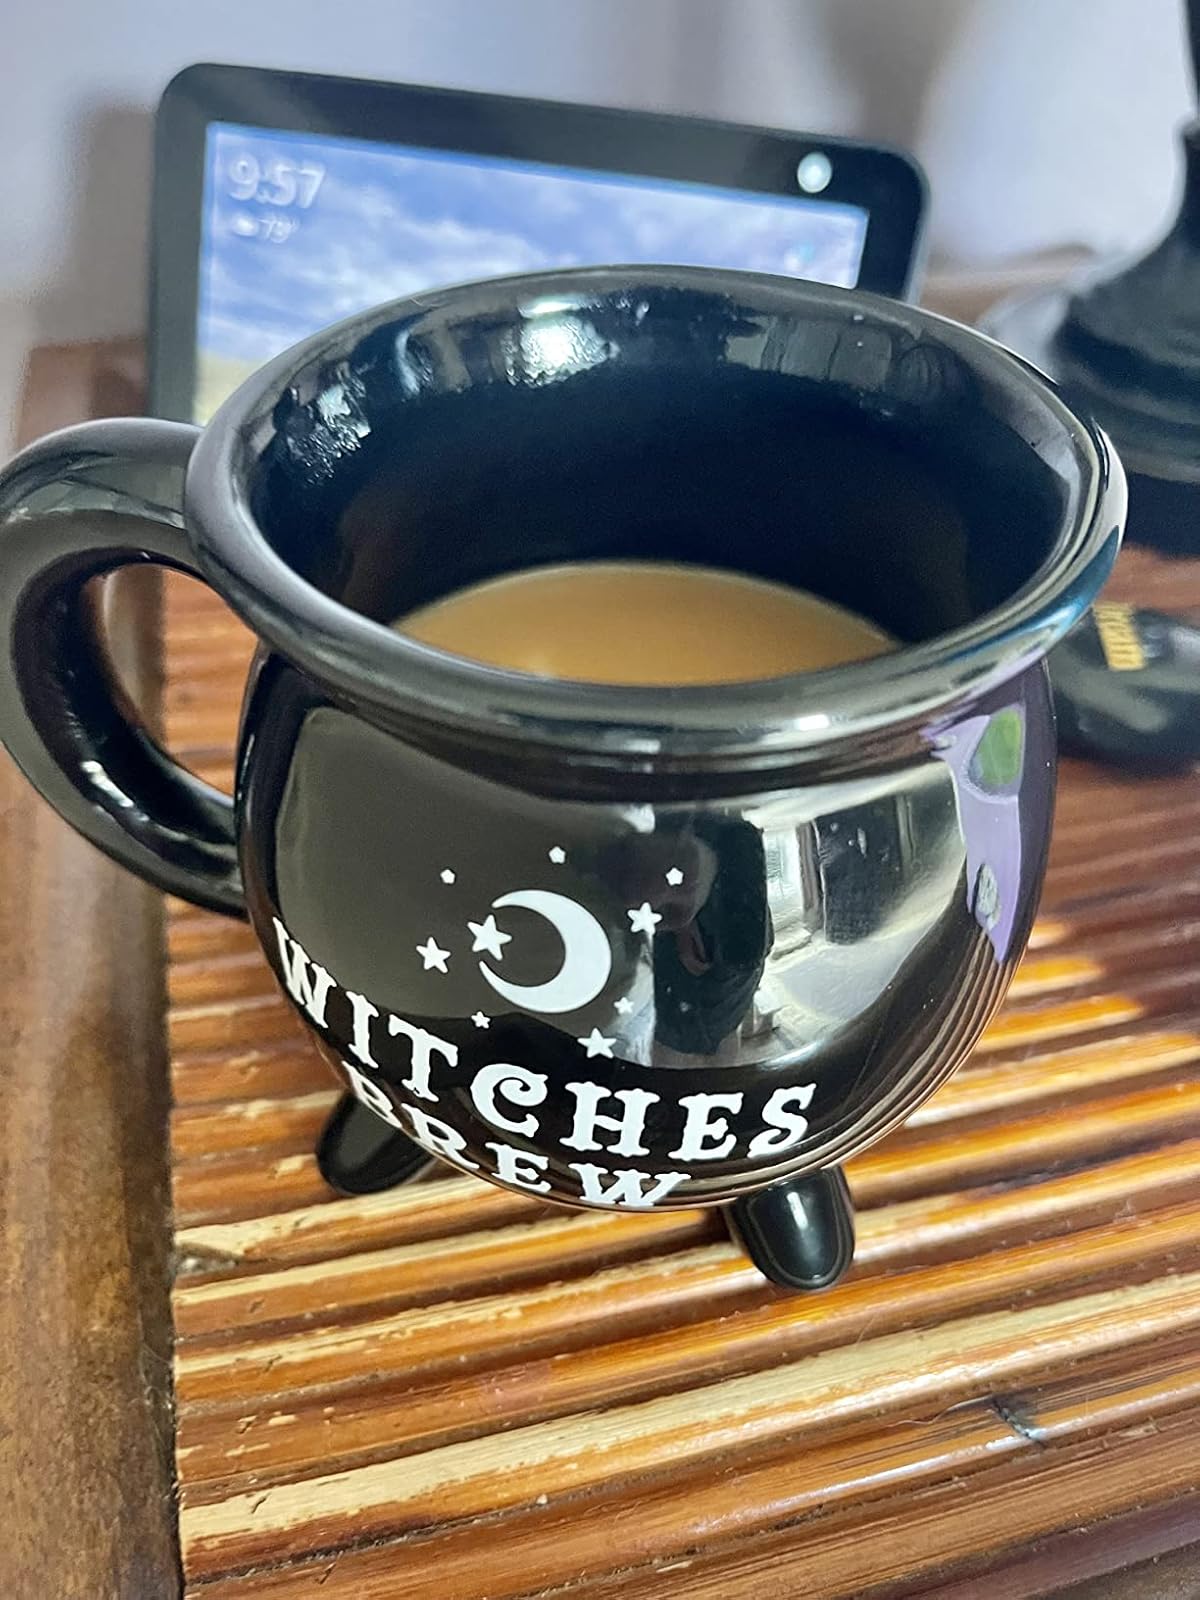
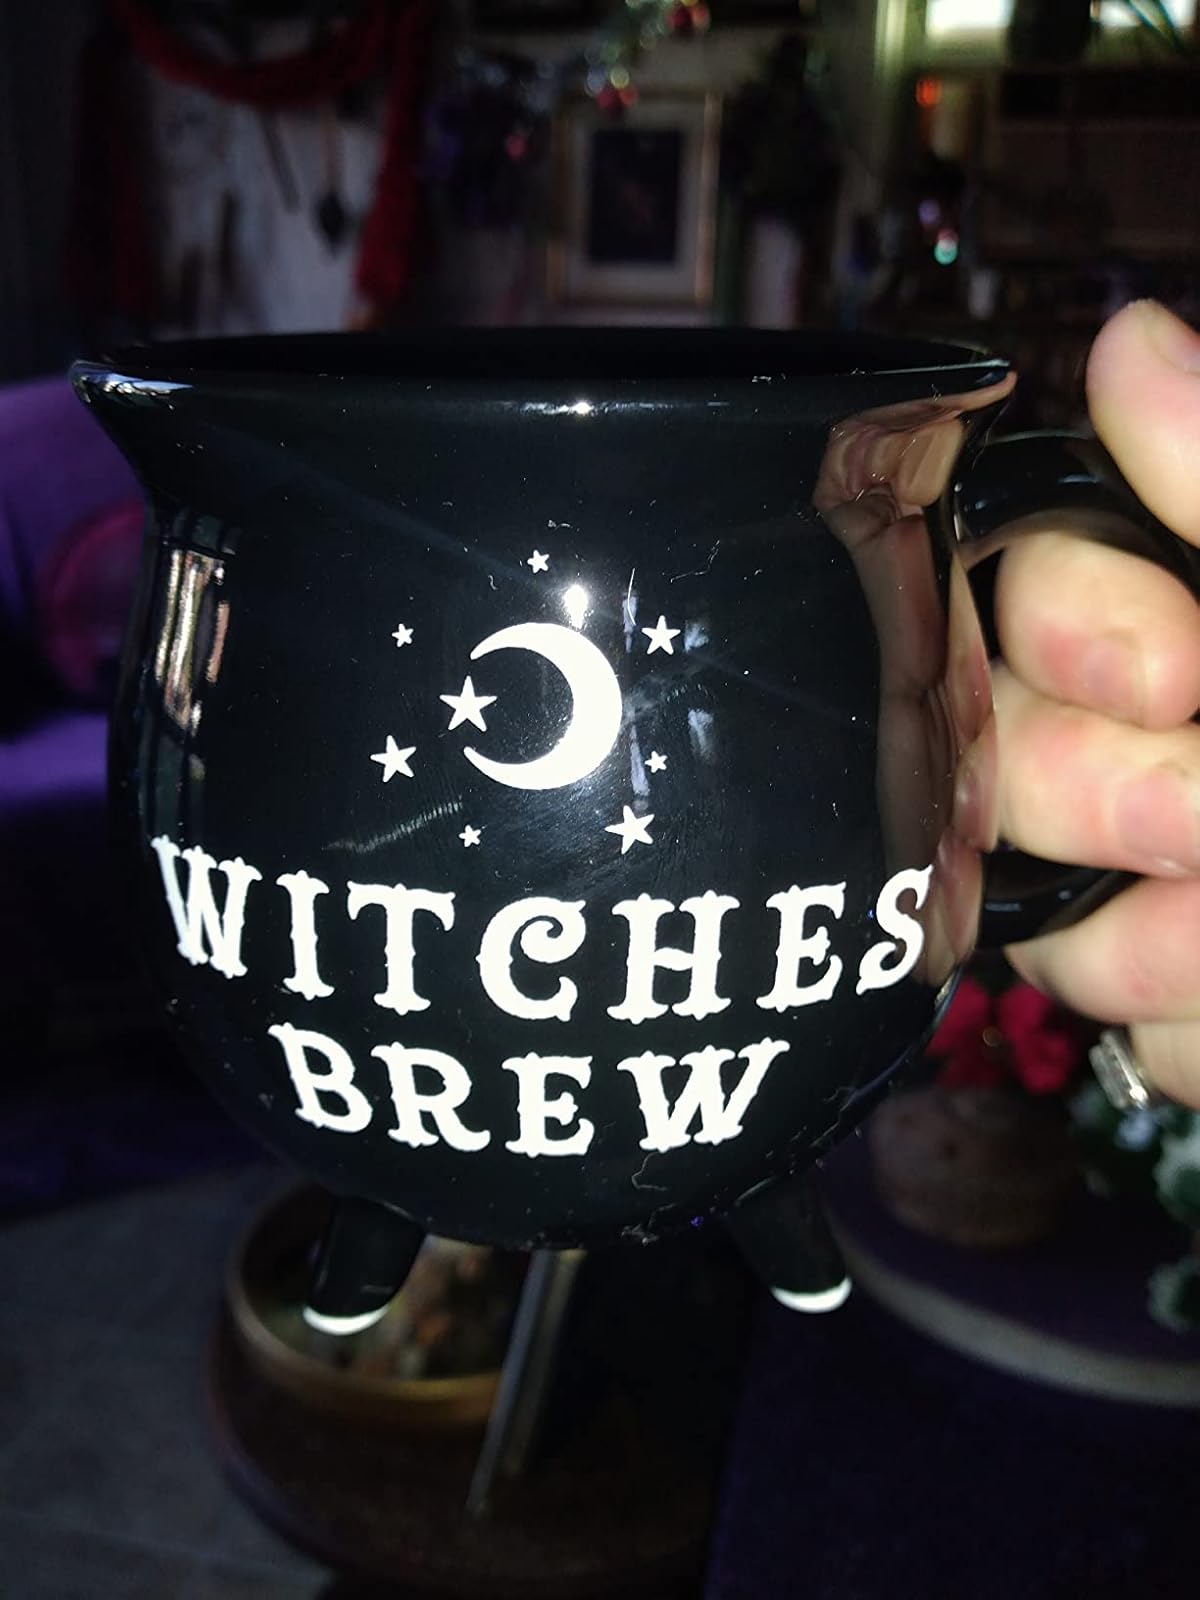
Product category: items_mug
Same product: yes